Juha Vainio

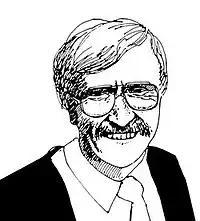
Artist's view of Juha Vainio.

Vainio's childhood heart problems surfaced again in 1990 with his sister Marja recalling that he often placed his hand over his heart. He had even finished writing his will. At one time Vainio was travelling to Florida with his friend, composer Veikko Samuli. Vainio had to go to the bathroom during the flight, and soon there was a call for a doctor from the flight crew. Vainio had kept his heart medicines in his pocket, where the box had opened and mixed with his pastilles. Vainio had eaten too much of the medicine by accident, and his heartbeat started to slow down. Once a stewardess found out what had happened, she saved Vainio's life by quickly forcing him to vomit.